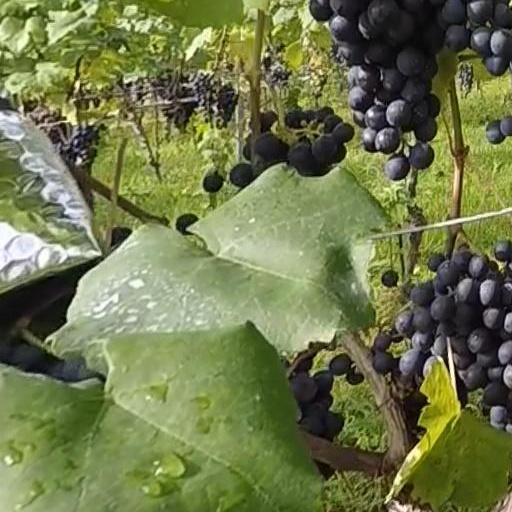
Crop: grape